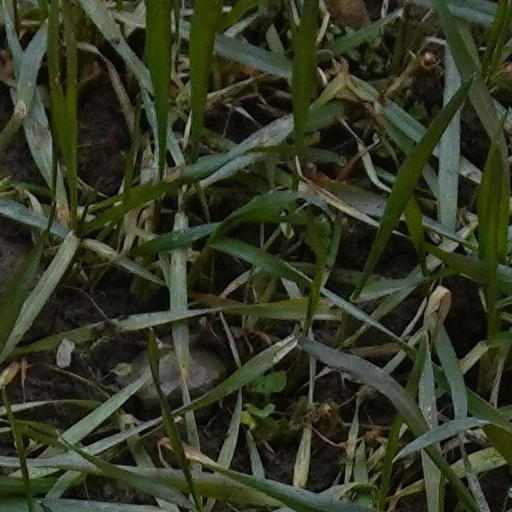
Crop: wheat